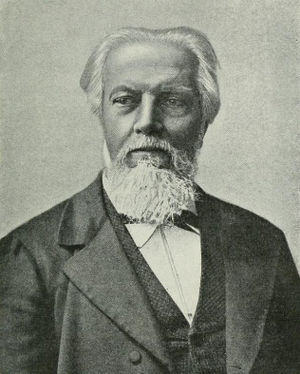
Bernhard Scholz
Bernhard Scholz var en tysk musiker